Was frag ich nach der Welt, BWV 94

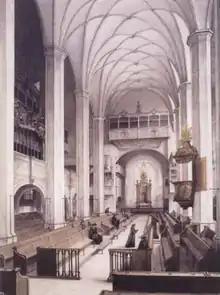
Thomaskirche, Leipzig

(What should I ask of the world), 94 is one of many church cantatas composed by Johann Sebastian Bach.